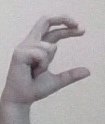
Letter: thal